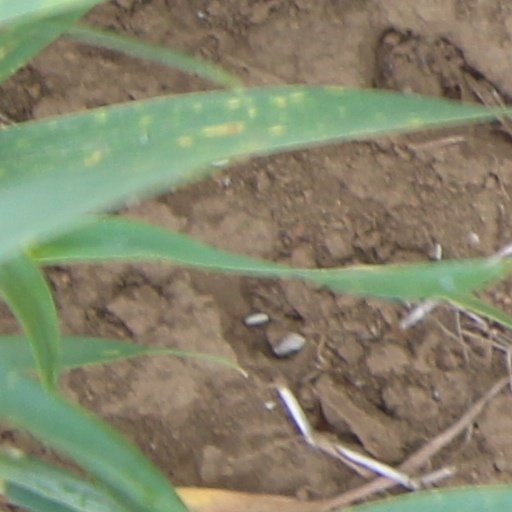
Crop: wheat